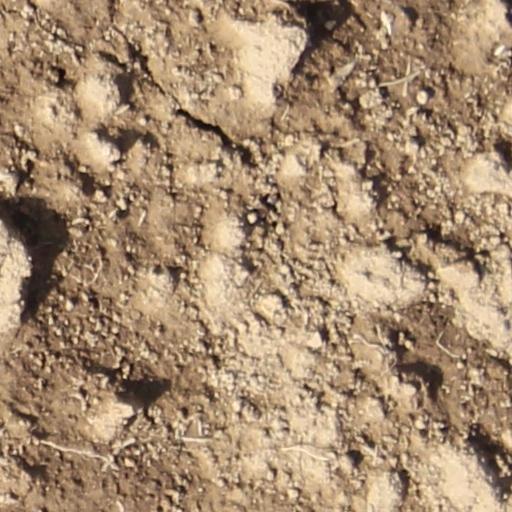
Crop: wheat